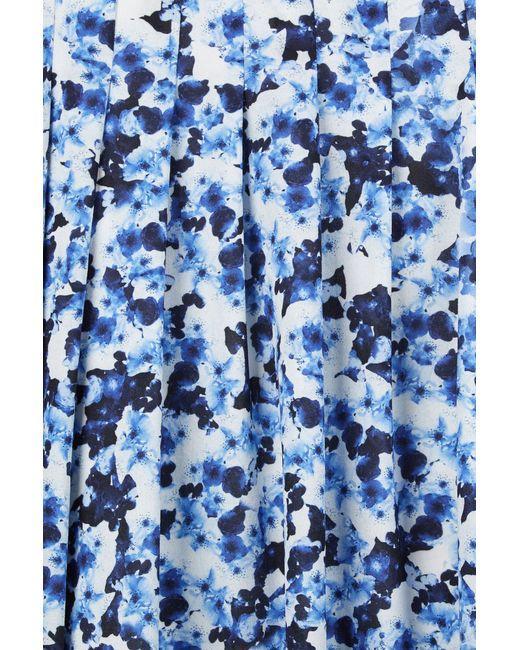
Weißer Rock mit hellblauen Details